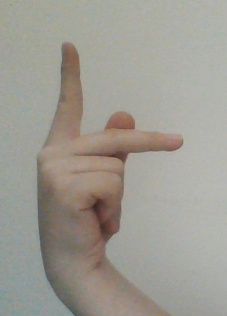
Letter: dha